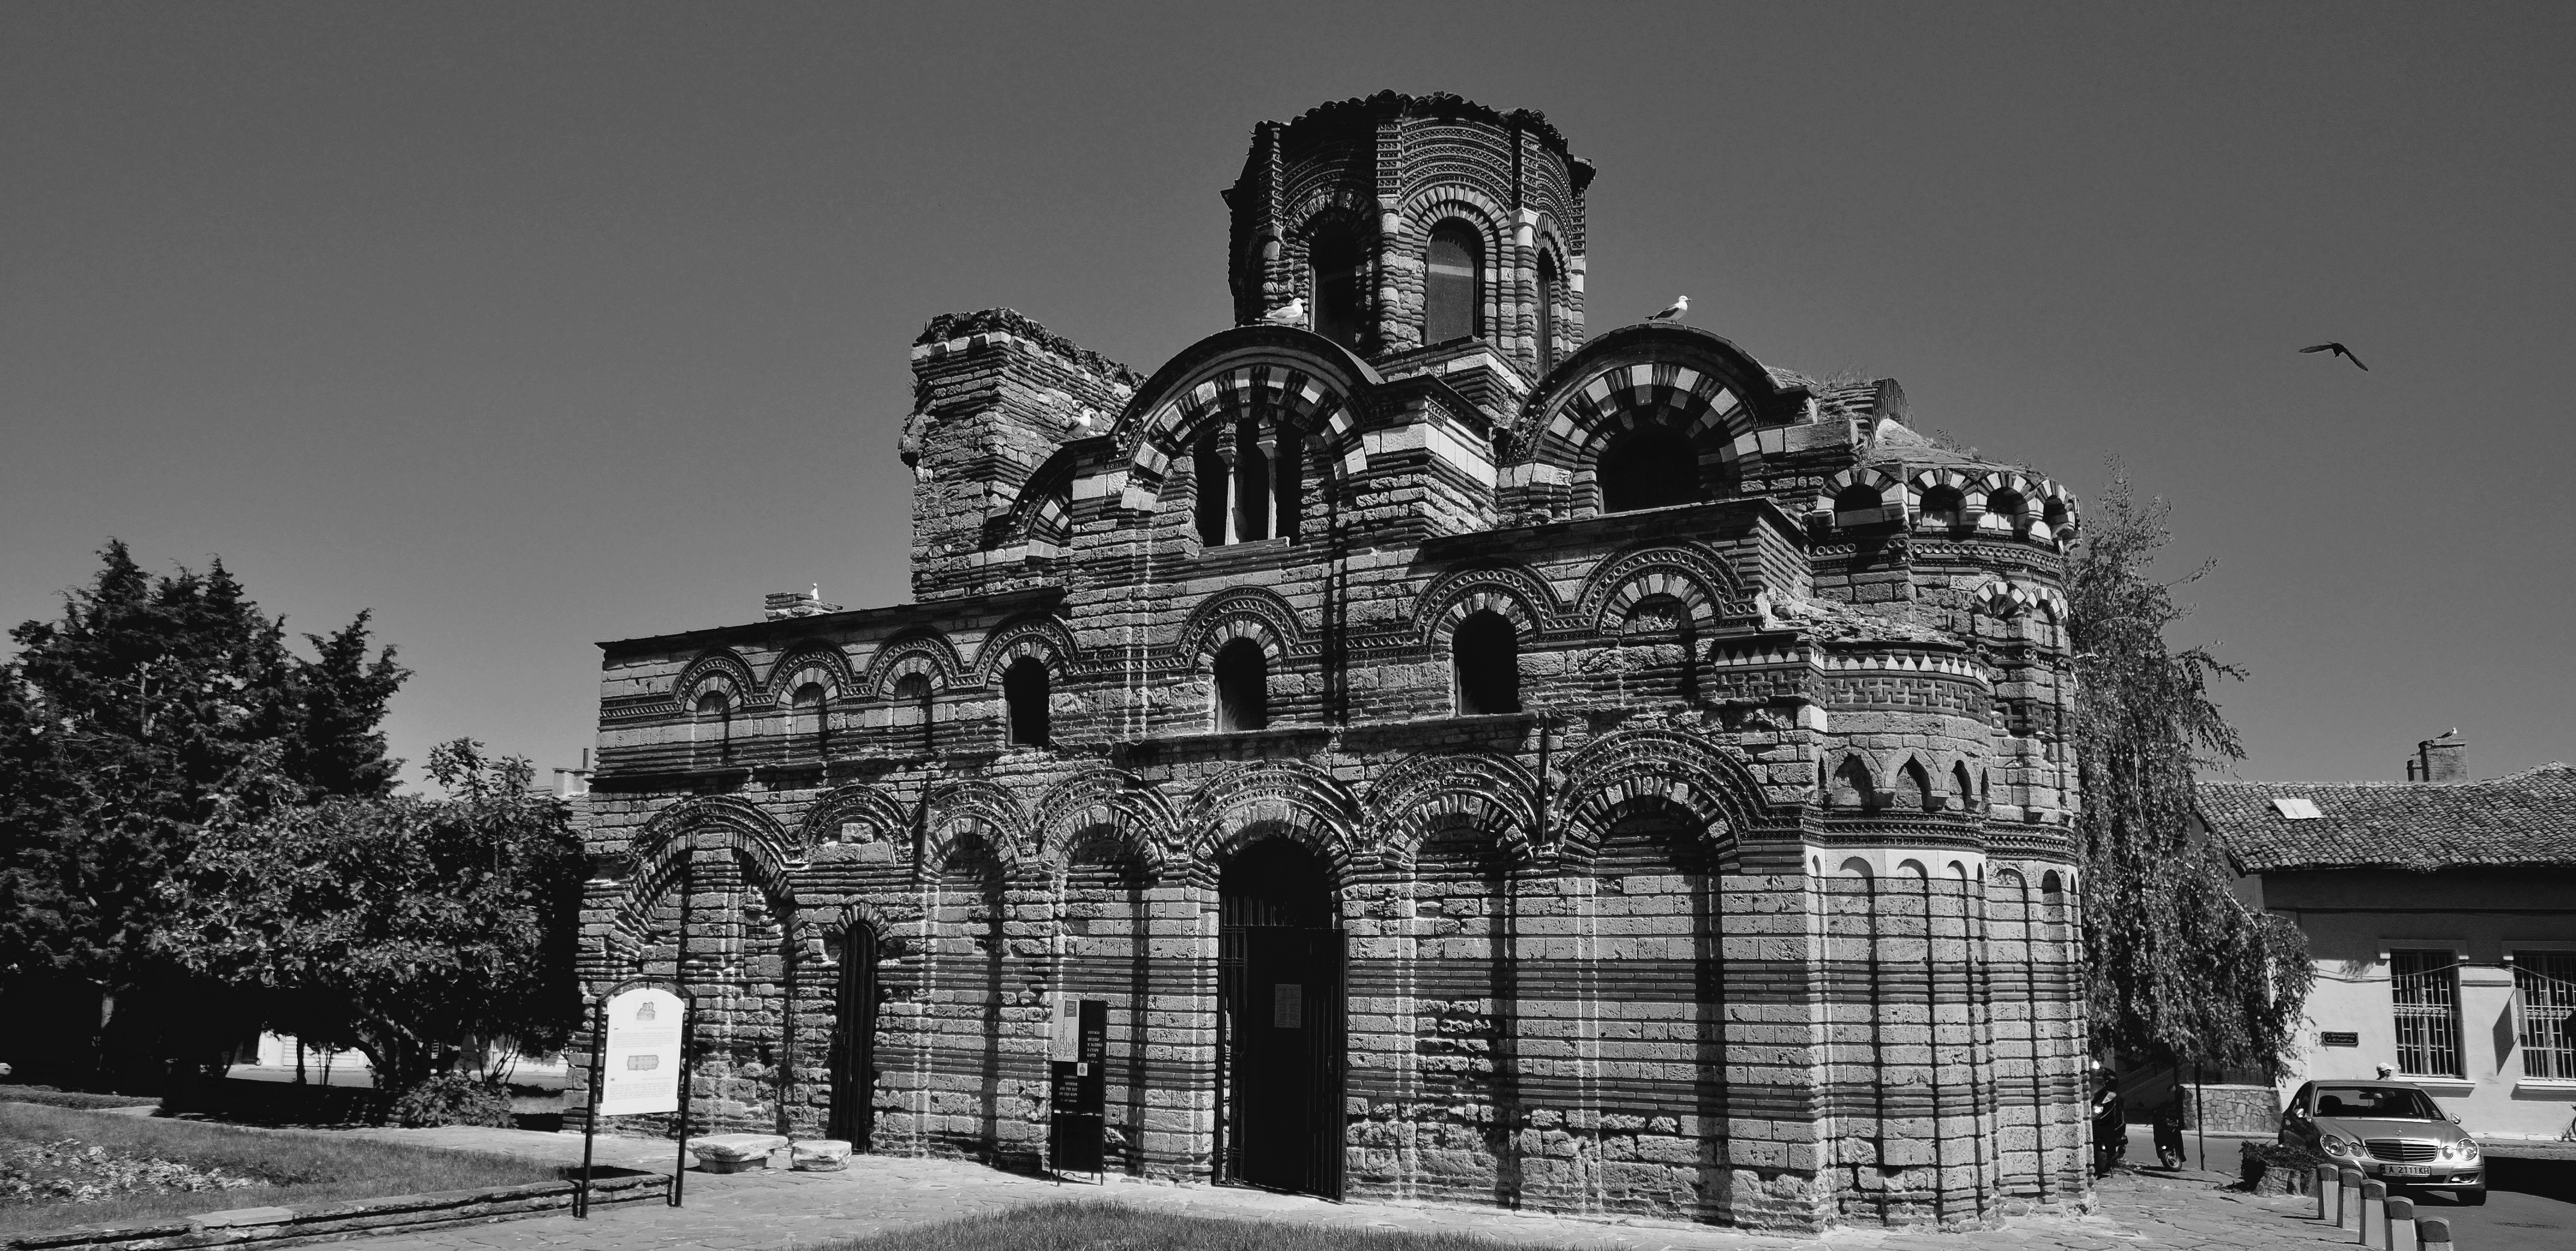
sea, coast, black and white, architecture, stone, monument, europe, statue, museum, landmark, facade, church, exterior, black, monochrome, brick, photograph, europa, history, christianity, orthodox, unesco, eastern, brickwork, worldheritage, metropolis, bulgaria, burgas, byzantine, biserica, arhitectura, orthodoxy, ortodoxa, crossinsquare, caramida, zidarie, byzantium, piatra, nesebar, bulgarian, nessebar, mesembria, muzeu, nesebur, fatada, crucegreacainscrisa, monochrome photography, ancient history